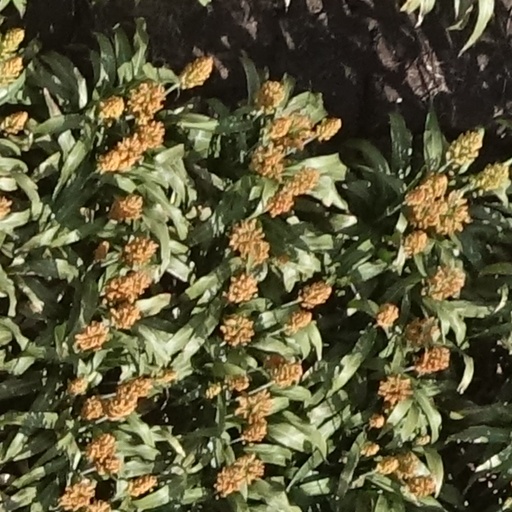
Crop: sorghum